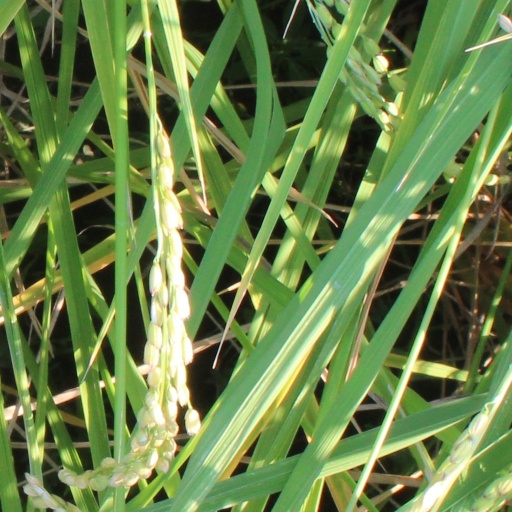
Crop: rice